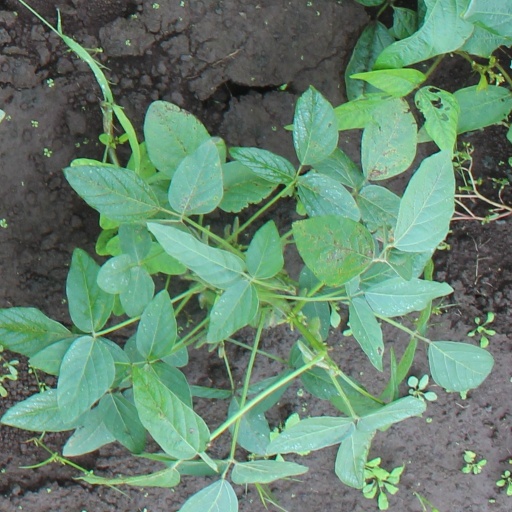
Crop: soybean